Crown (botany)

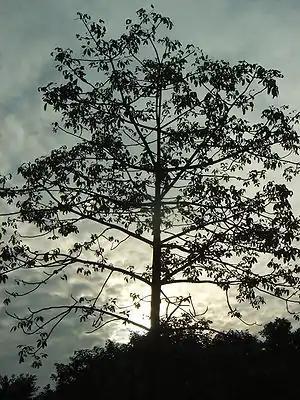
Tree crown

The crown of a plant is the total of an individual plant's aboveground parts, including stems, leaves, and reproductive structures. A plant community canopy consists of one or more plant crowns growing in a given area.